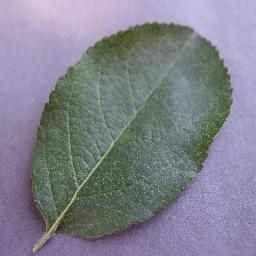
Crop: apple
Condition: healthy